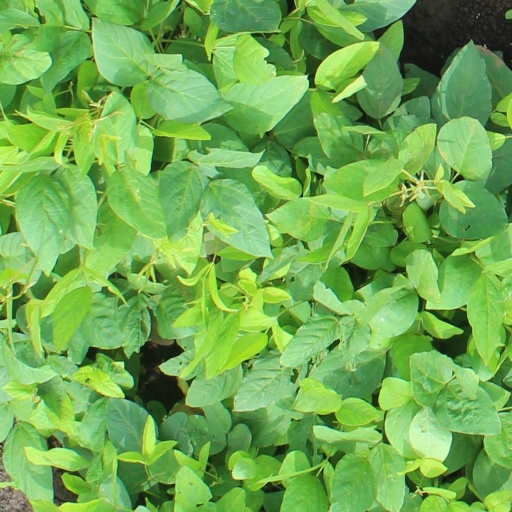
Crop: soybean